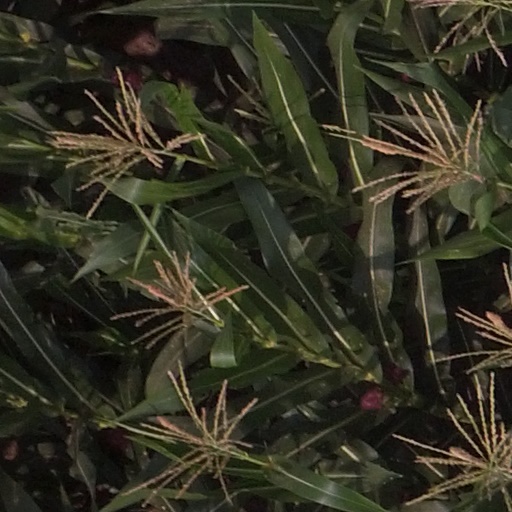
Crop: maize; corn